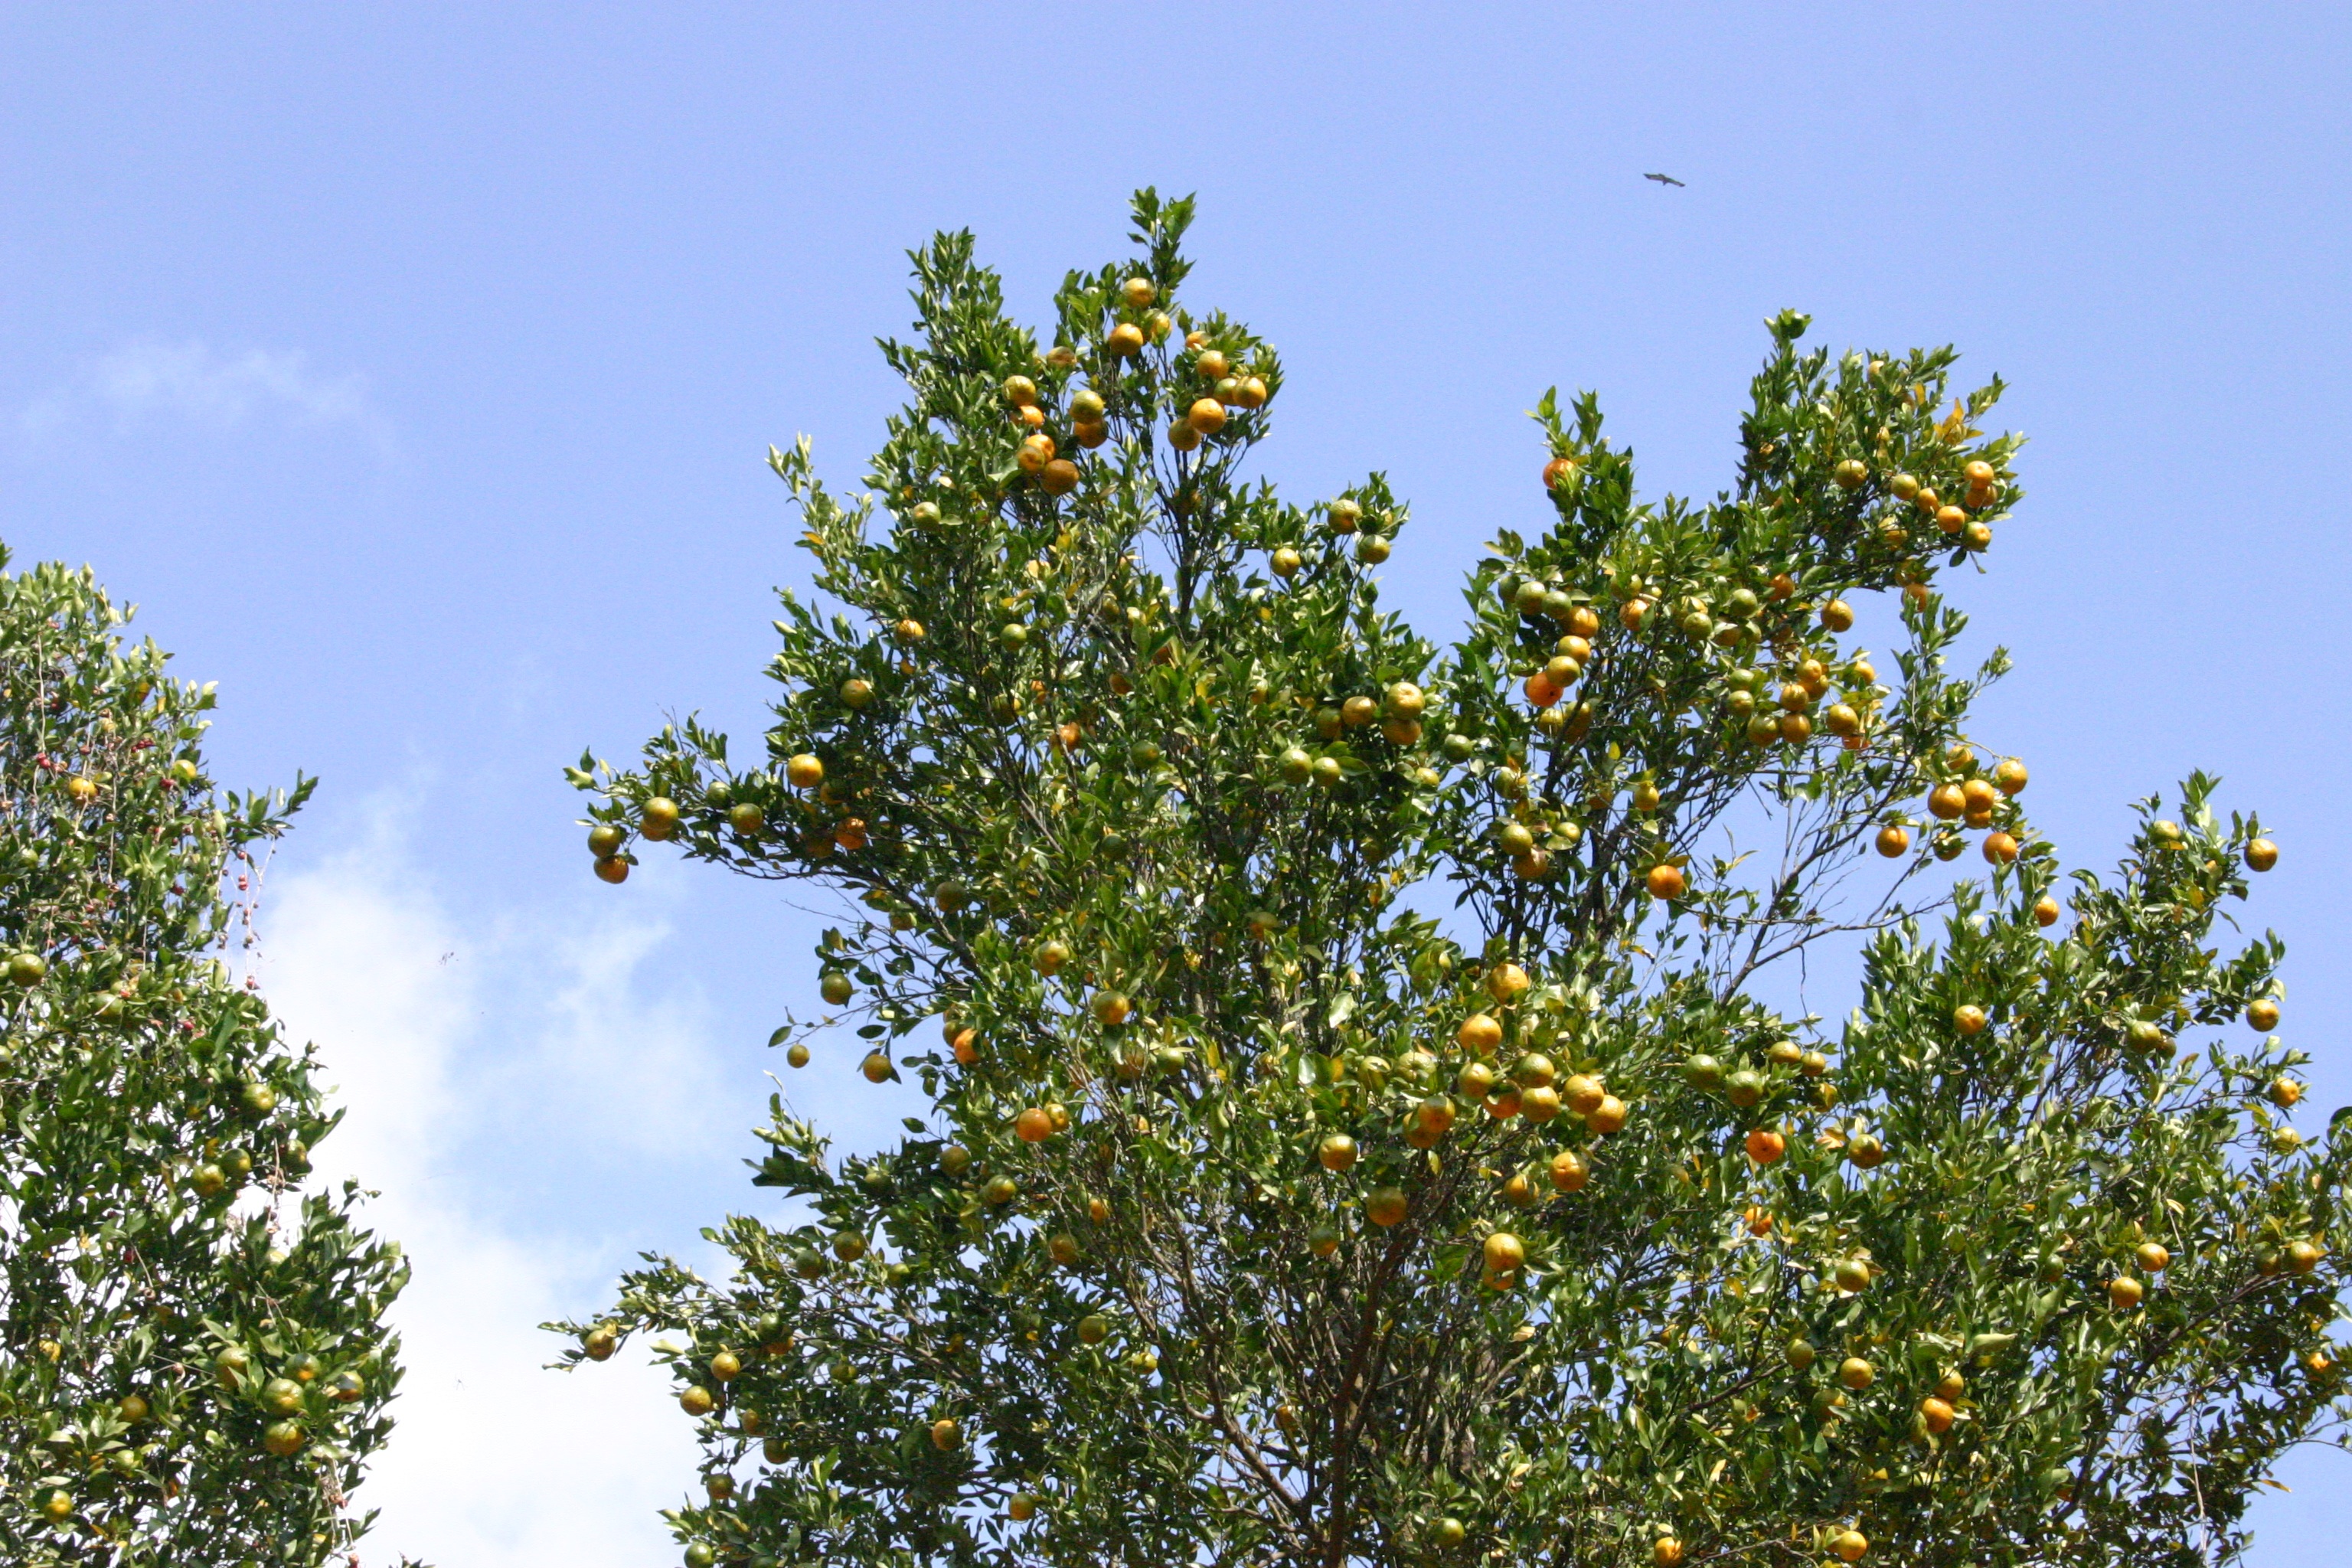
tree, branch, plant, sky, sunlight, leaf, flower, produce, evergreen, flora, shrub, flowering plant, woody plant, land plant